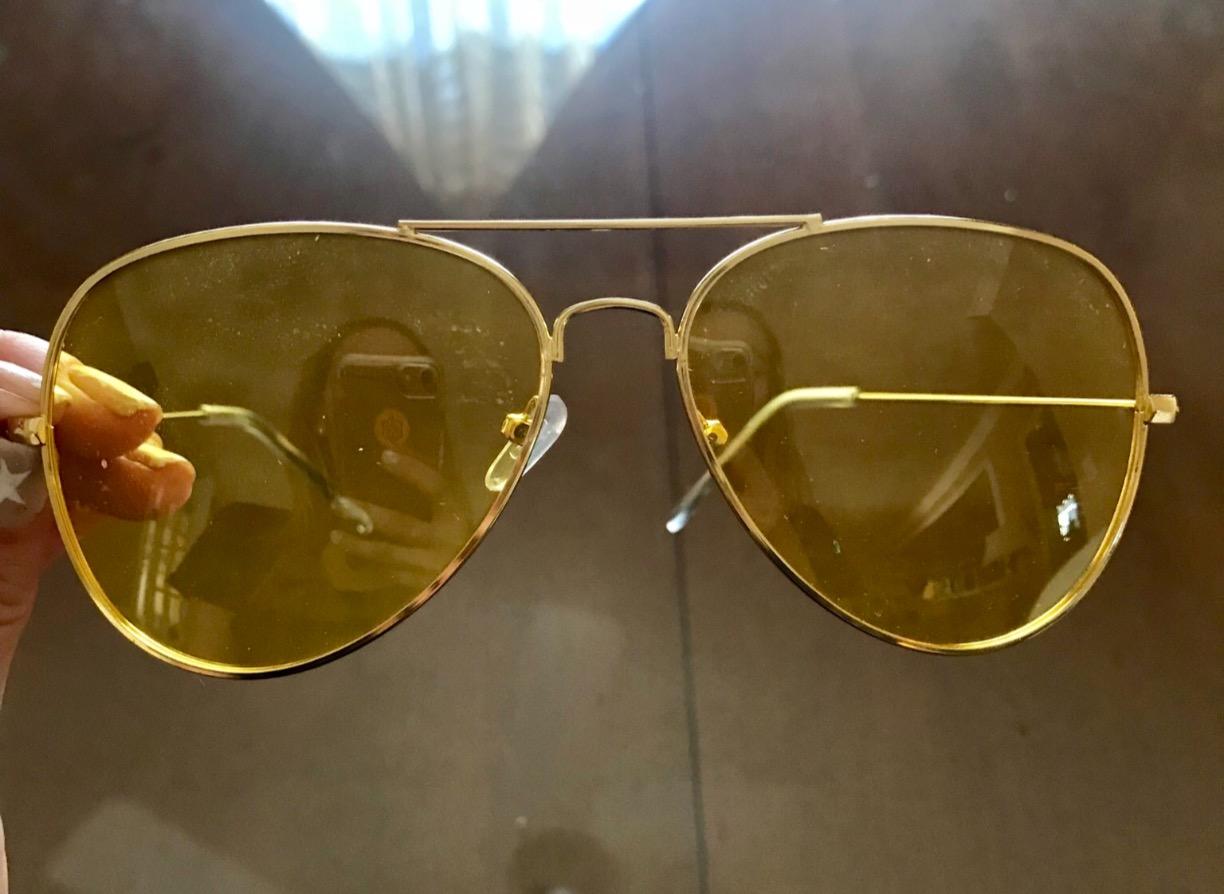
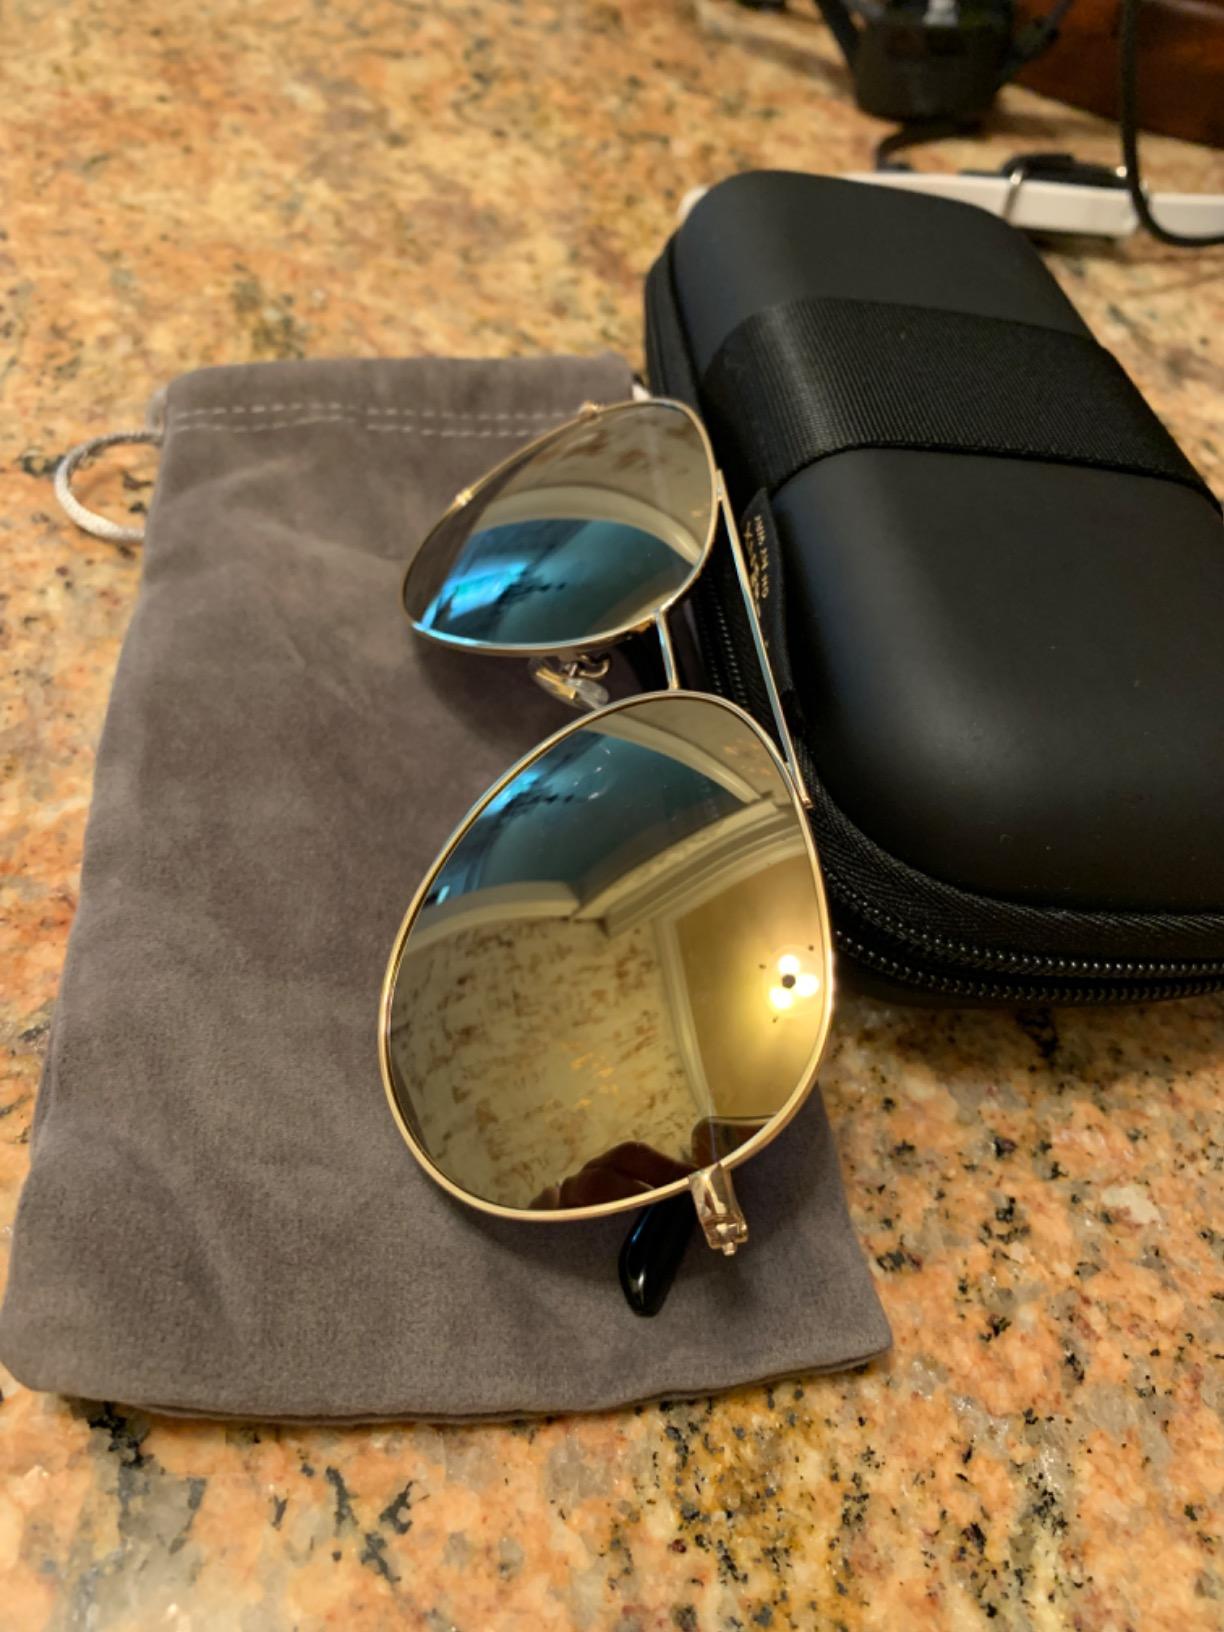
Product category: accessories_sunglasses
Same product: no